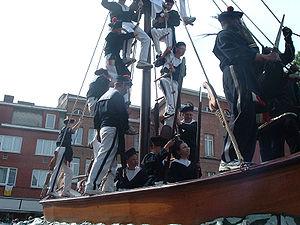
Ducasse d'Ath
La Barque des pêcheurs napolitains est un char du cortège de la ducasse d’Ath.